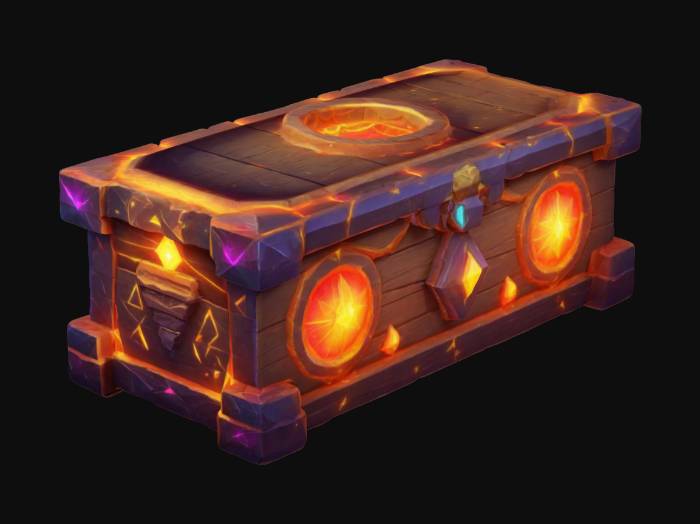
미적 점수 (1~10점): 6